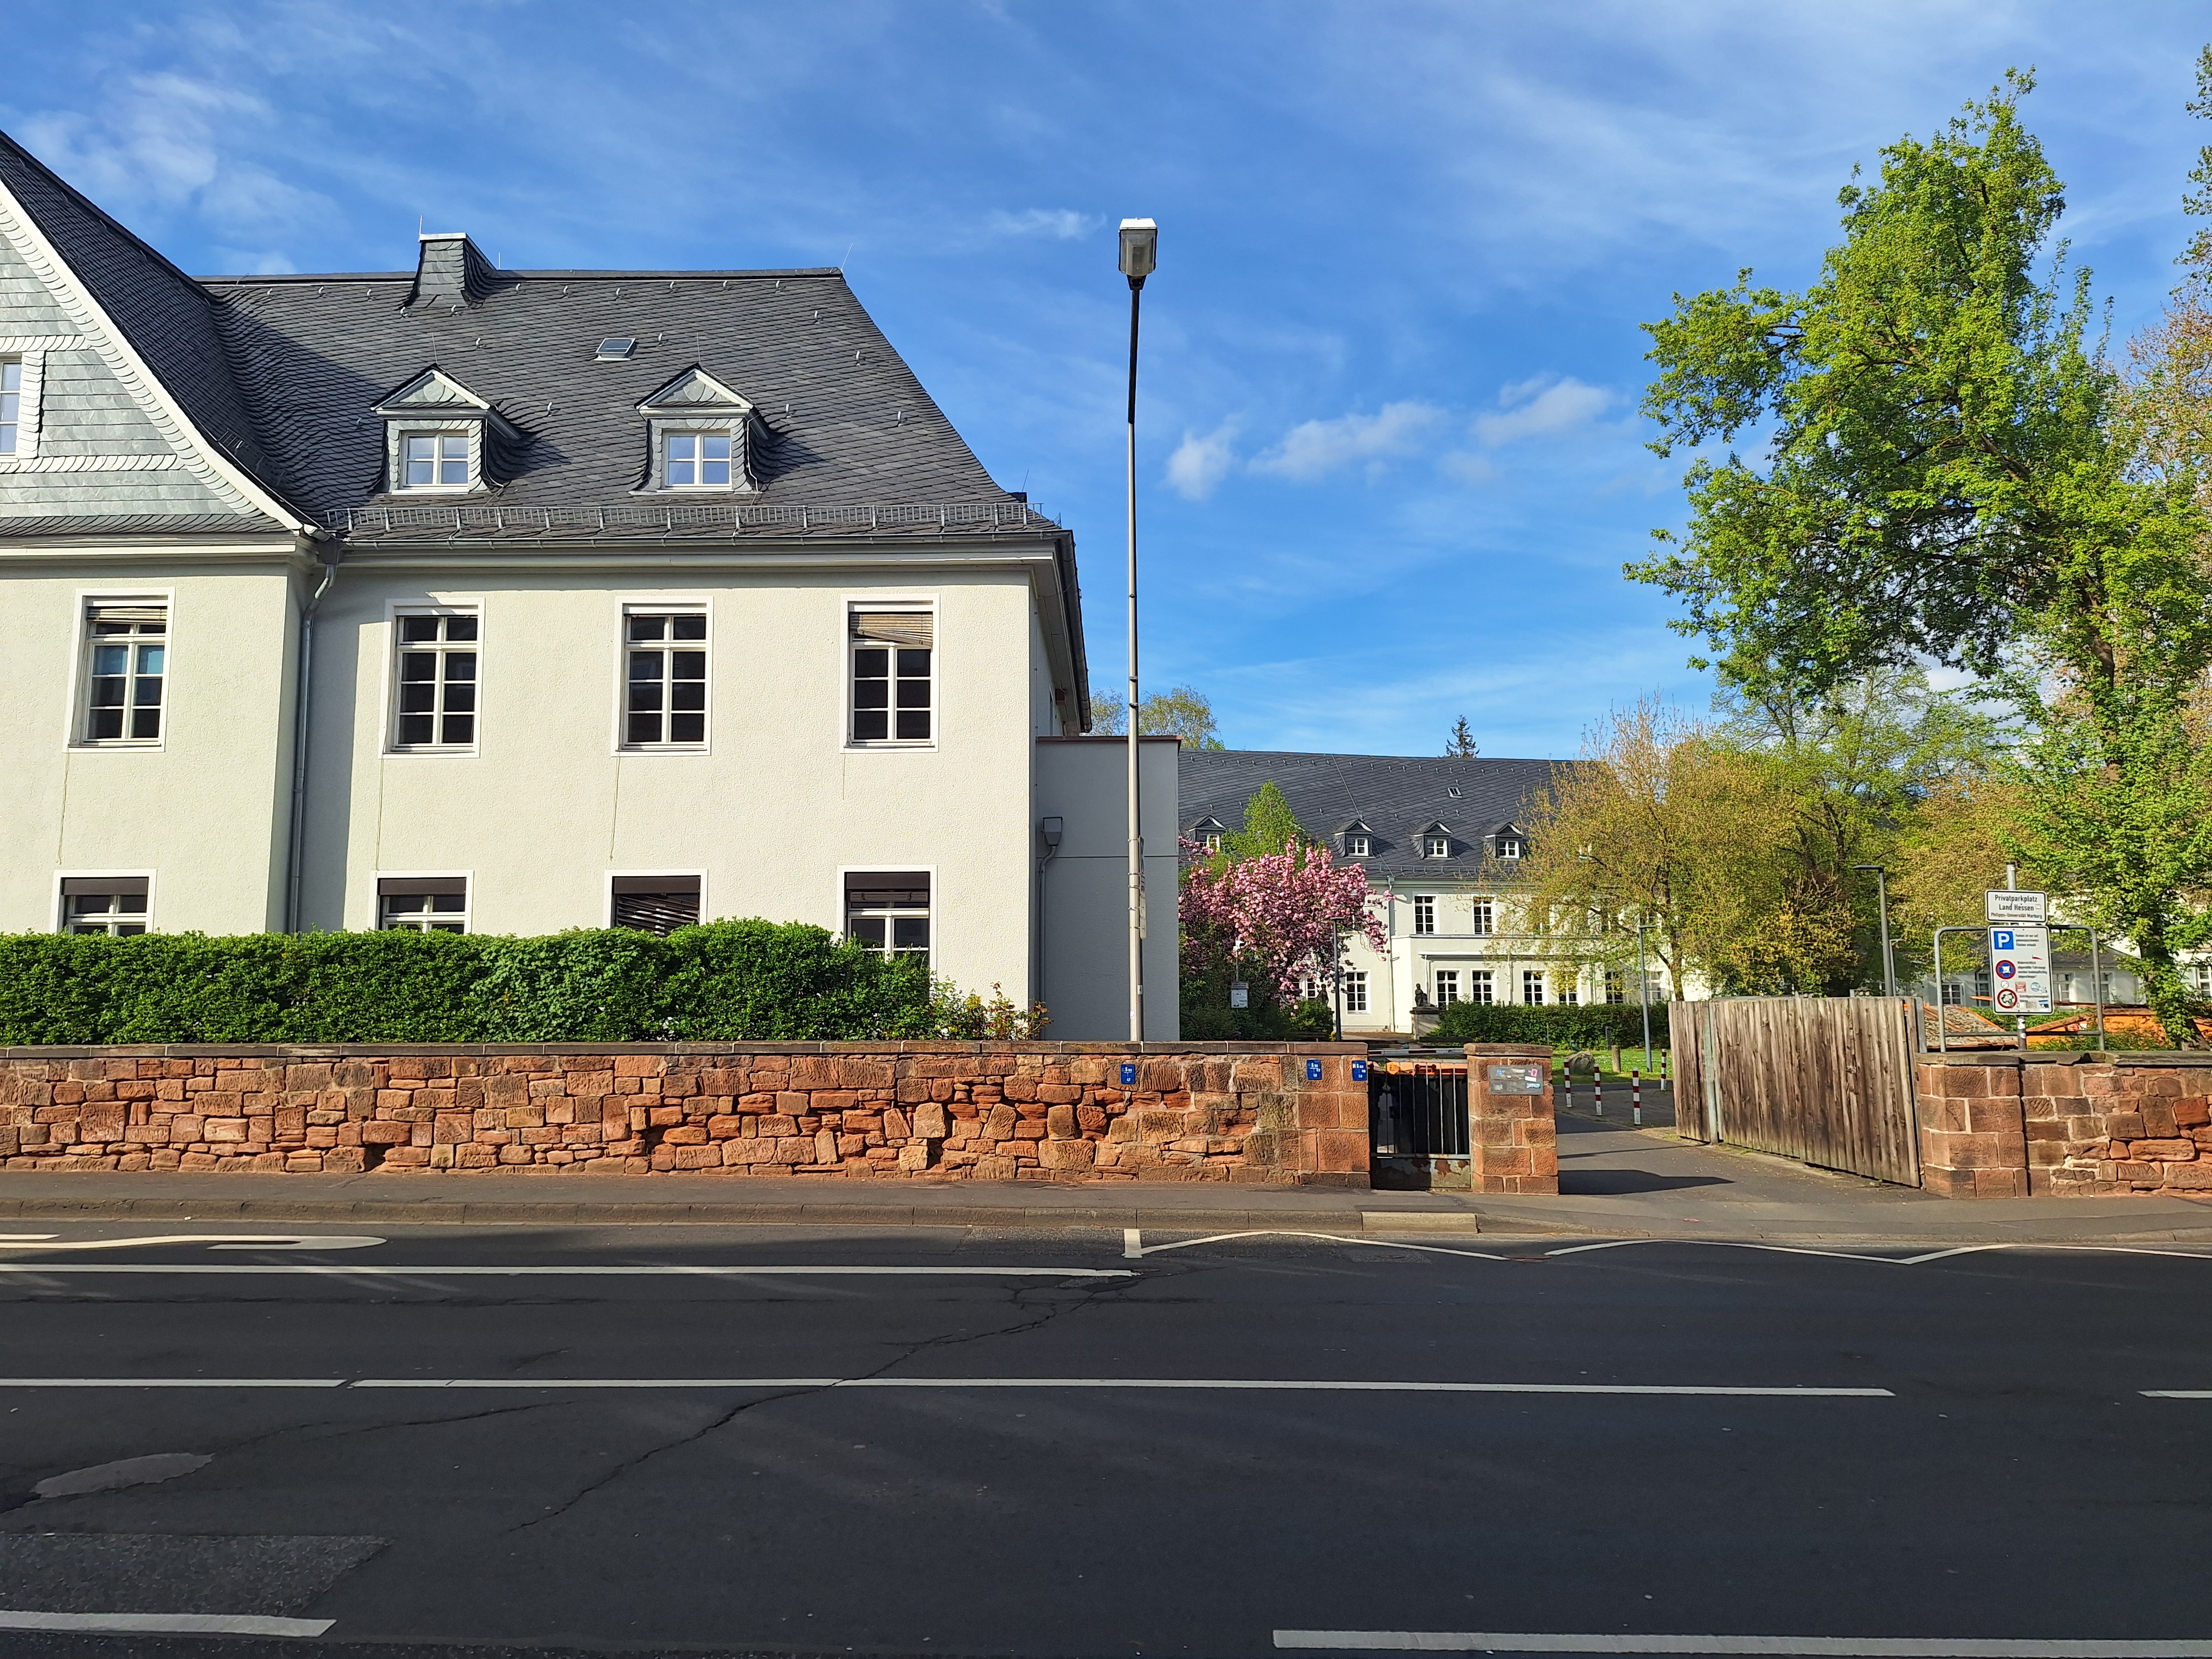
Building: Deutschhausstraße 12